Suetes

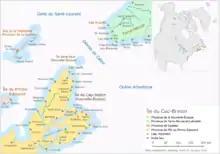
Suêtes are blowing at the base of the western peninsula of Cape Breton (yellow).

Suetes, "suêtes", "les suêtes", are strong south-east foehn winds on the west coast of Cape Breton Island.